Hérouxville

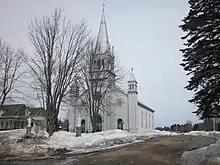
St-Timotée Hérouxville parrish church

Hérouxville (formerly called Saint-Timothée ) is a parish municipality in the Mékinac Regional County Municipality in the administrative region of Mauricie, in the province of Quebec, Canada. Its watershed is mainly part of the Batiscanie.